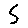
Label: 5